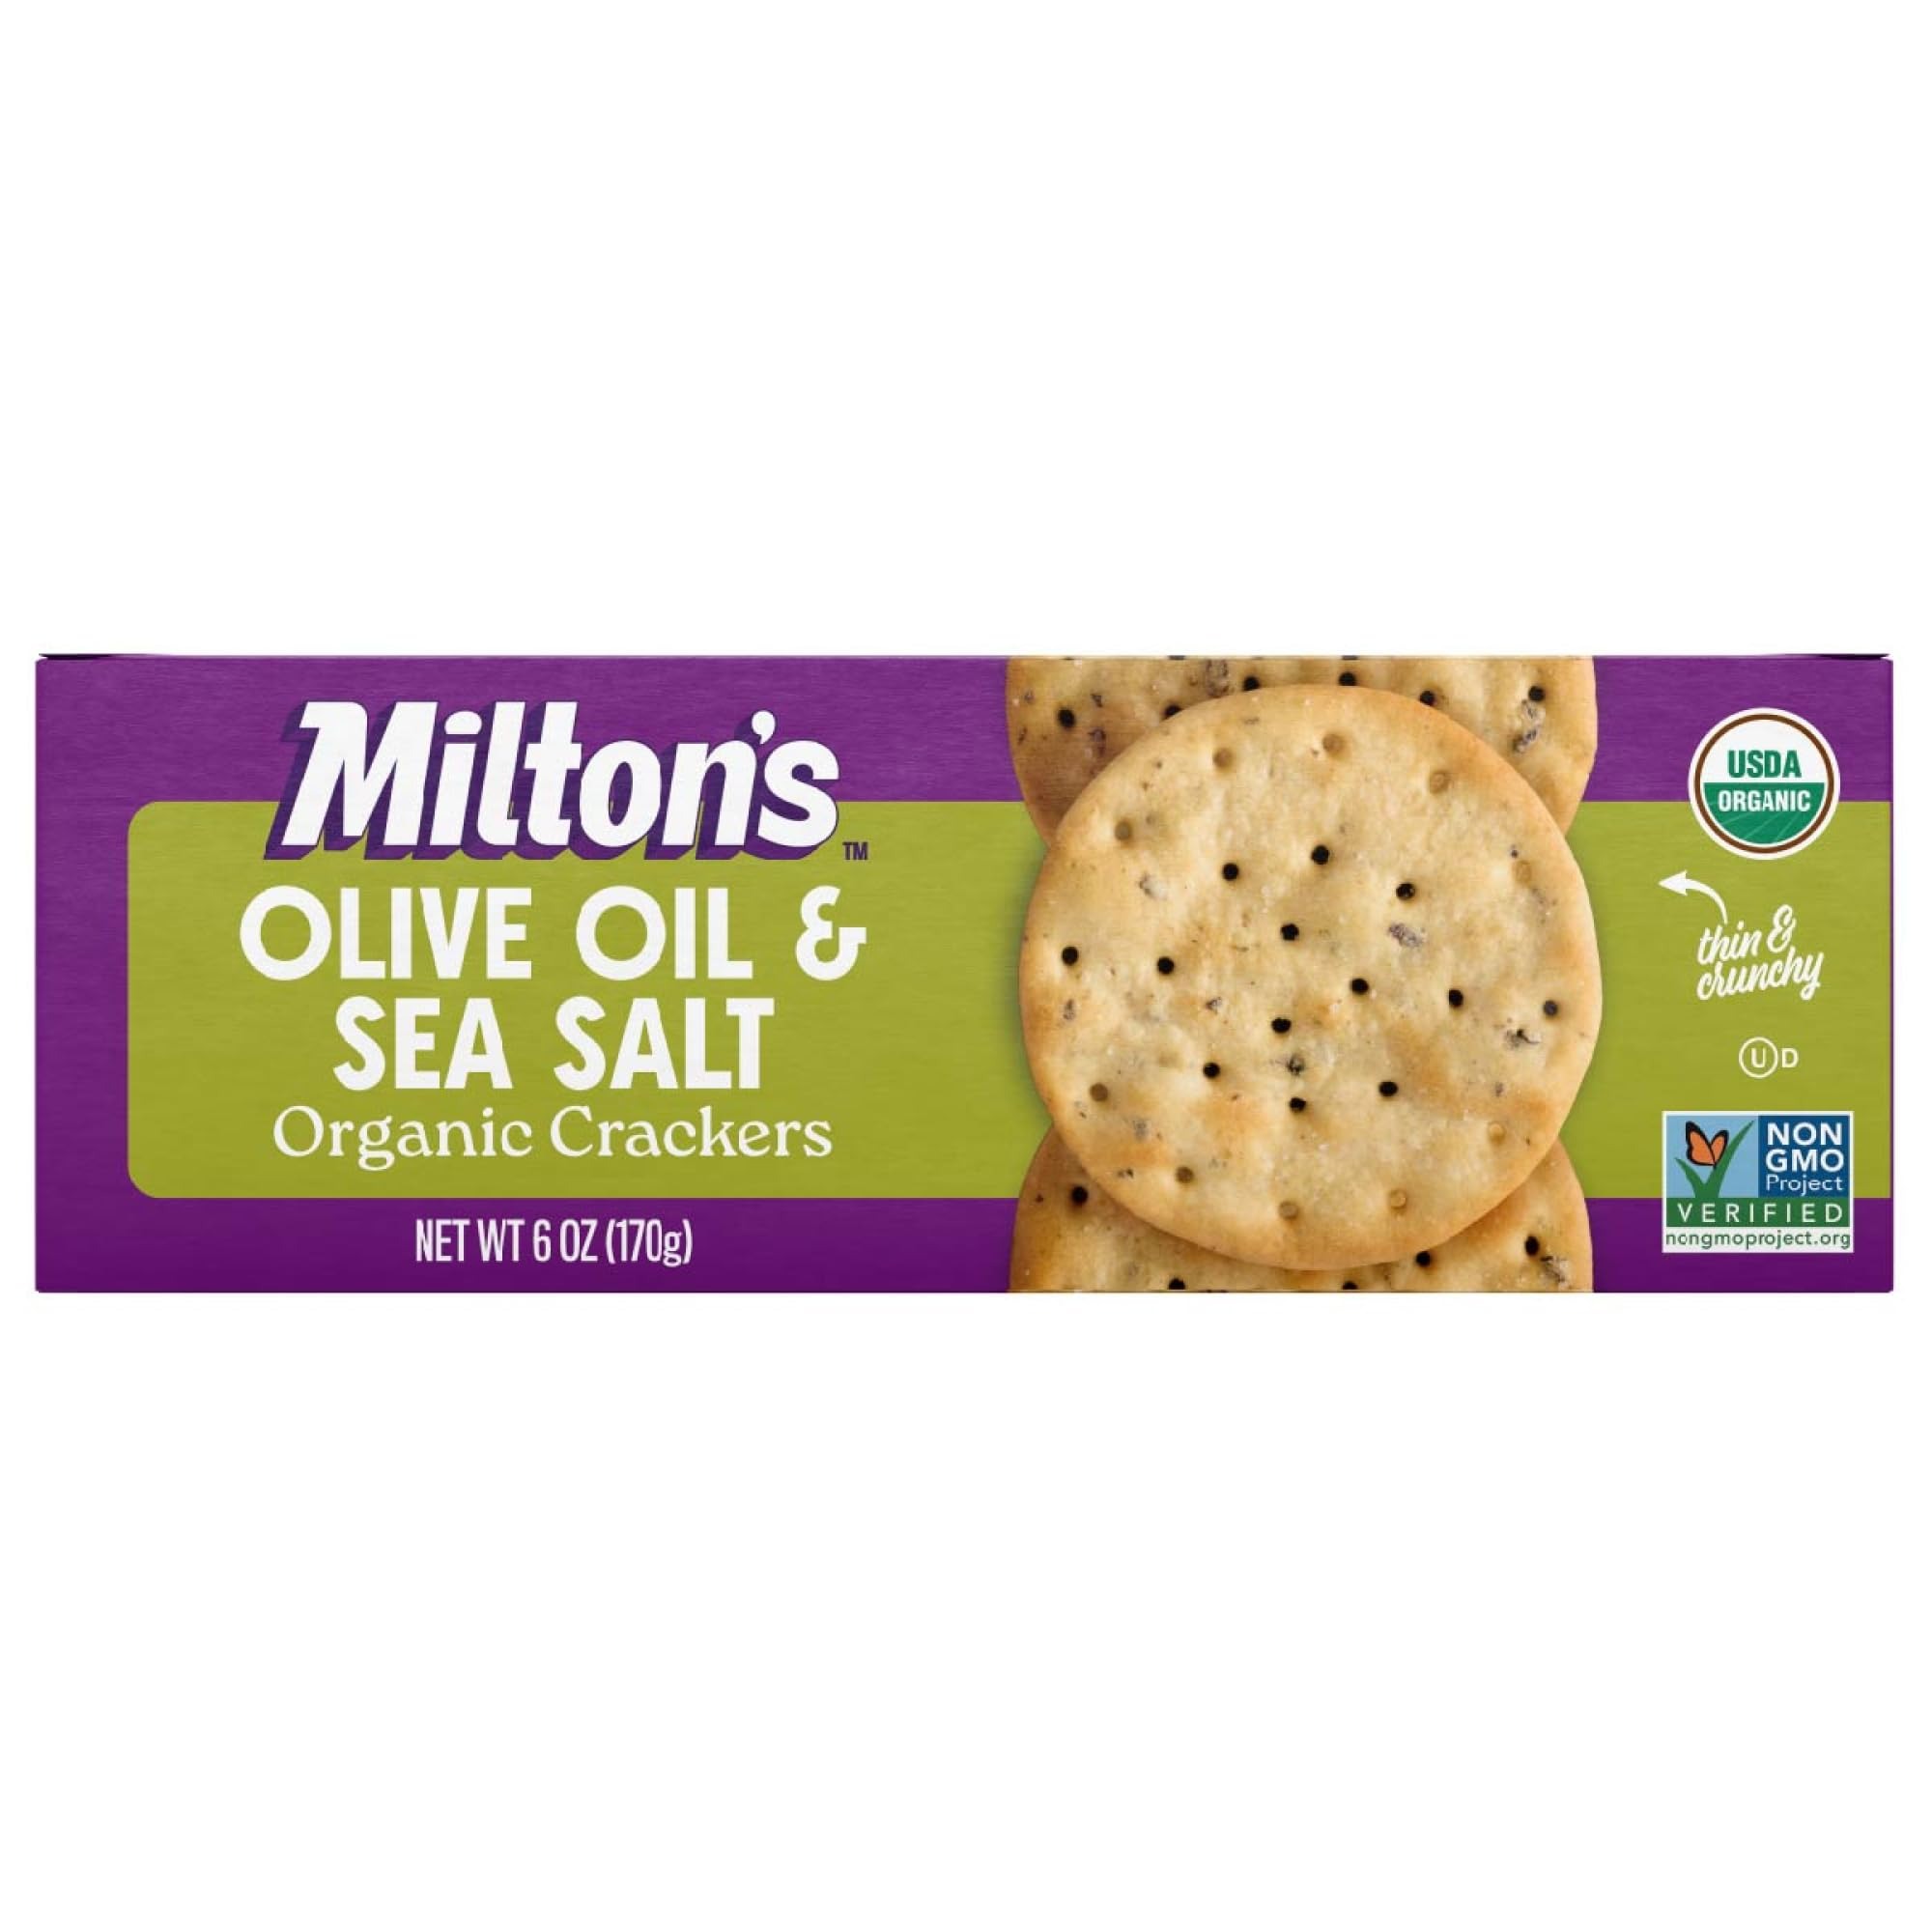
Item Name: Milton's Organic Crackers, Olive Oil & Sea Salt - Certified Organic, Non-GMO Project Verified, Kosher, Made With Authentic Black Olives, Great for Charcuterie Boards - 6 Oz
Bullet Point 1: STEP UP YOUR CHARCUTERIE GAME - Milton's Organic Oilve Oil & Sea Salt Crackers are made with authentic black olives, extra virgin olive oil, Mediterranean herbs, and baked to light, crispy perfection. They're simple, satisfying, and deliciously organic.
Bullet Point 2: MADE FROM PREMIUM INGREDIENTS - Milton's Organic Crackers are made from premium, wholesome ingredients that are responsibly sourced and are produced in a facility that does not process tree nuts or peanuts.
Bullet Point 3: DELICIOUS YOU CAN FEEL GOOD ABOUT - USDA Certified Organic and Non-GMO Project Verified, these thin and crispy crackers stand out at any occasion. The delicious combination of grains, seeds, and savory seasonings are the perfect pairing for your favorite cheeses, meats, and spreads.
Bullet Point 4: YOUR GO TO ENTERTAINING CRACKER - Imagine your go-to entertaining cracker - but better. Milton's Organic Crackers are destined to become your new go-to for every flavorful moment, from picnics to parties, from lunchboxes to late-night snacks.
Bullet Point 5: BREAK OUT THE GOOD CRACKERS - It's hard to believe that something as simple as a cracker can change the way you snack and that premium, USDA Certified Organic ingredients can be the life of every party, but it's true! And the delicious proof awaits in every crunch of Milton’s Organic Crackers.
Value: 6.0
Unit: Ounce

Price: 6.99